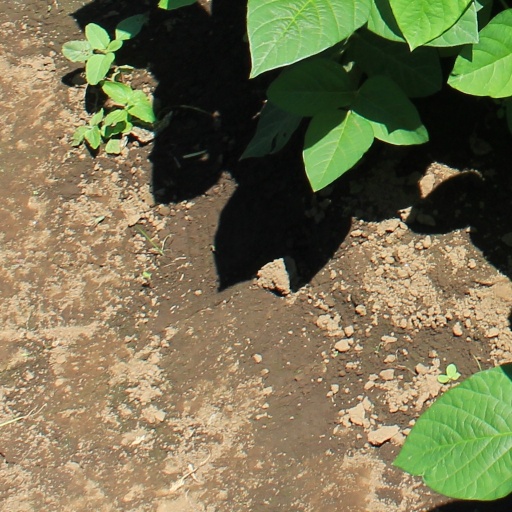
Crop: soybean